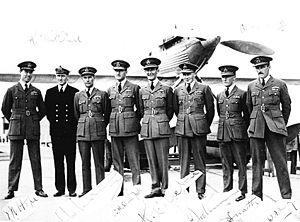
Le RAF High Speed Flight, parfois appelé « The Flight », était durant les années 1920 une petite escadrille de la Royal Air Force formée pour participer à la Coupe Schneider sur des hydravions de compétition.
Le Supermarine S.6B est un hydravion de course britannique développé par R.J. Mitchell pour l'entreprise Supermarine pour prendre part à la Coupe Schneider de 1931.